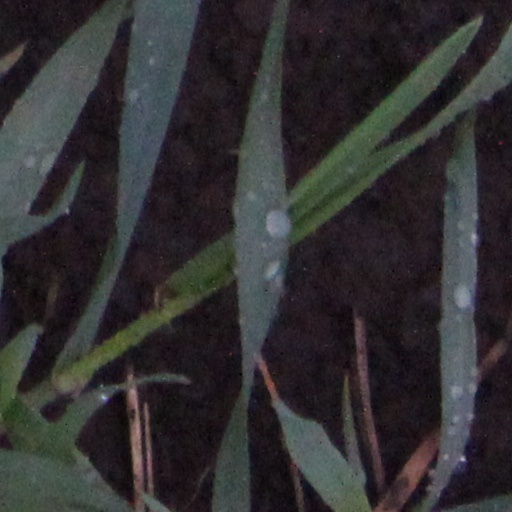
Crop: wheat